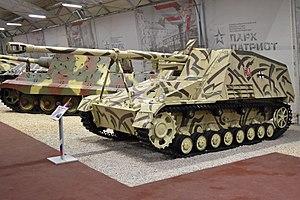
Un chasseur de chars est un véhicule blindé, type particulier de canon automoteur, destiné principalement à la lutte antichar.